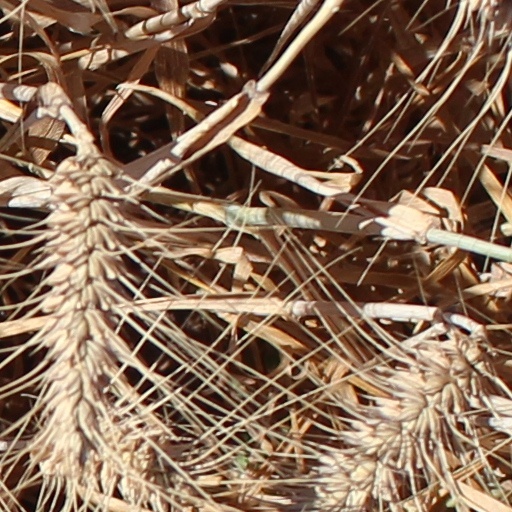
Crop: wheat